Dan Carter

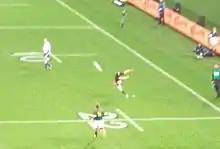
Dan Carter attempting a conversion during the All Blacks V Springboks game at Eden Park in 2013

On 27 November 2010, after scoring a halfway penalty against Wales, Carter became the highest point scorer of all time, overtaking England's Jonny Wilkinson's previous record of 1,178 although Wilkinson took the record back on 26 February 2011 against France. Carter reclaimed the record on 30 July 2011 when he advanced to 1,204 points in the first tri-nations match of the 2011 series against South Africa. He has currently scored a total of 1,598 test points (29 tries, 293 conversions, 281 penalties, and 8 drop goals) in 112 tests, with an average of 14.27 points a game (the highest average for players who have scored more than 500 Test points). Along with Richie McCaw Carter earns 750,000 NZD a year being the joint highest paid player in New Zealand. This high paying contract by the New Zealand Rugby Union is not subject to form or fitness as both players are regarded as integral to the All Blacks 2011 Rugby World Cup plans. It was announced on 1 October that Carter would captain the All Blacks for the first time against Canada. However, it was later announced that Carter would miss the rest of the 2011 Rugby World Cup after tearing a groin tendon during the final training session before the match against Canada. Carter has signed a contract to re-sign with the NZRU until 2015.